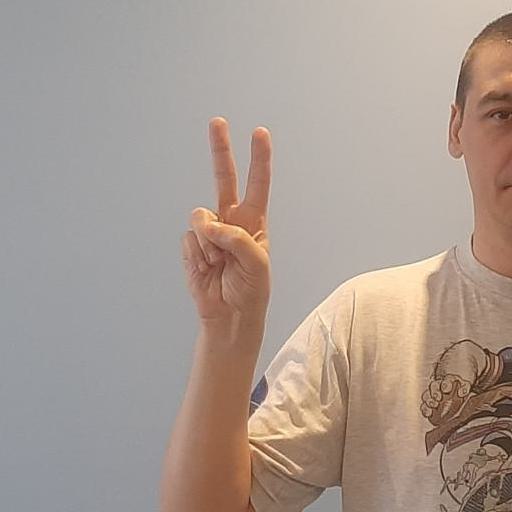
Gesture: peace